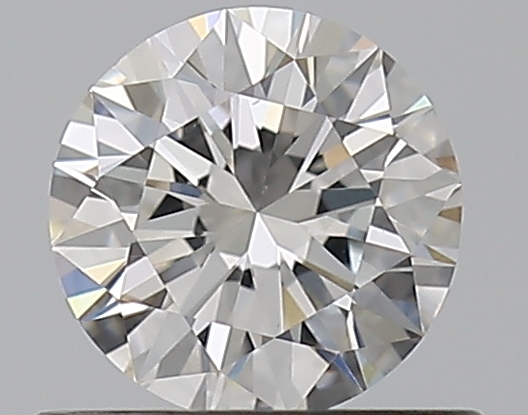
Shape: round
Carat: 0.5
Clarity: VS2
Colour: G
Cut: EX
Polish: EX
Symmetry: EX
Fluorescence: F
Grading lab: GIA
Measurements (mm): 5.07 x 5.11 x 3.14